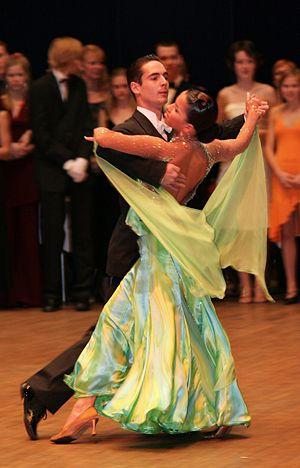
Le terme danses de salon est le terme utilisé, après 1950, pour différencier les danses existantes du Rock'n Roll naissant. Ce sont les danses pratiquées dans les salons, bals, soirées, guinguettes et thés dansants.